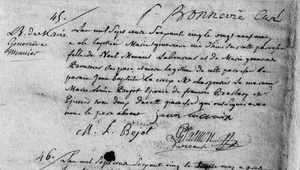
Acte de baptême de Marie Geneviève Meunier, Sœur Constance de Jésus, le 29 mai 1765 en l'église Saint-Marcel à Saint-Denis (diocèse de Paris)
Marie-Geneviève Meunier, en religion sœur Constance de Jésus, née le 28 mai 1765 à Saint-Denis et morte le 17 juillet 1794 à Paris, est la plus jeune des carmélites de Compiègne guillotinées durant la Grande Terreur. Elle était alors encore novice au carmel.